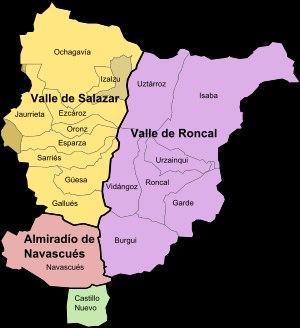
Roncal-Salazar est une comarque de la Communauté forale et province de Navarre, en Espagne. Le nom basque de la comarque est Zaraitzu-Erronkari.